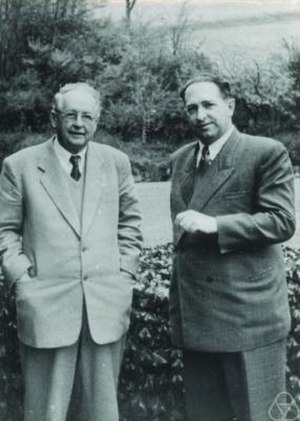
Hermann Weyl
Hermann Weyl (til venstre) og Ernst Peschl
Hermann Klaus Hugo Weyl var en tysk matematiker. Selvom han tilbragte størstedelen af sine forskningsaktive dage i Zürich i Schweiz og i Princeton i USA, var han tilknyttet den matematiktradition på Georg-August-Universität Göttingen, der repræsenteredes af David Hilberg og Hermann Minkowski.